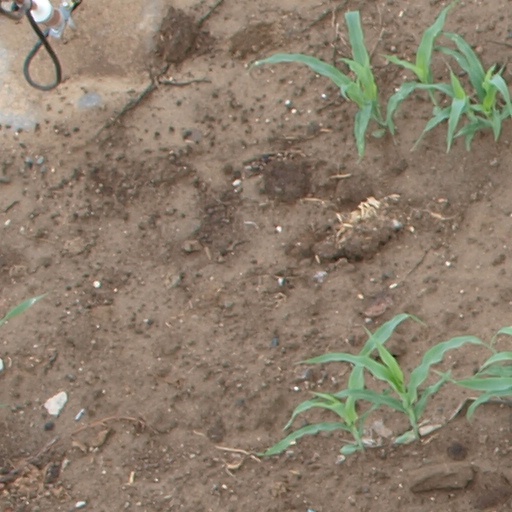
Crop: maize; corn